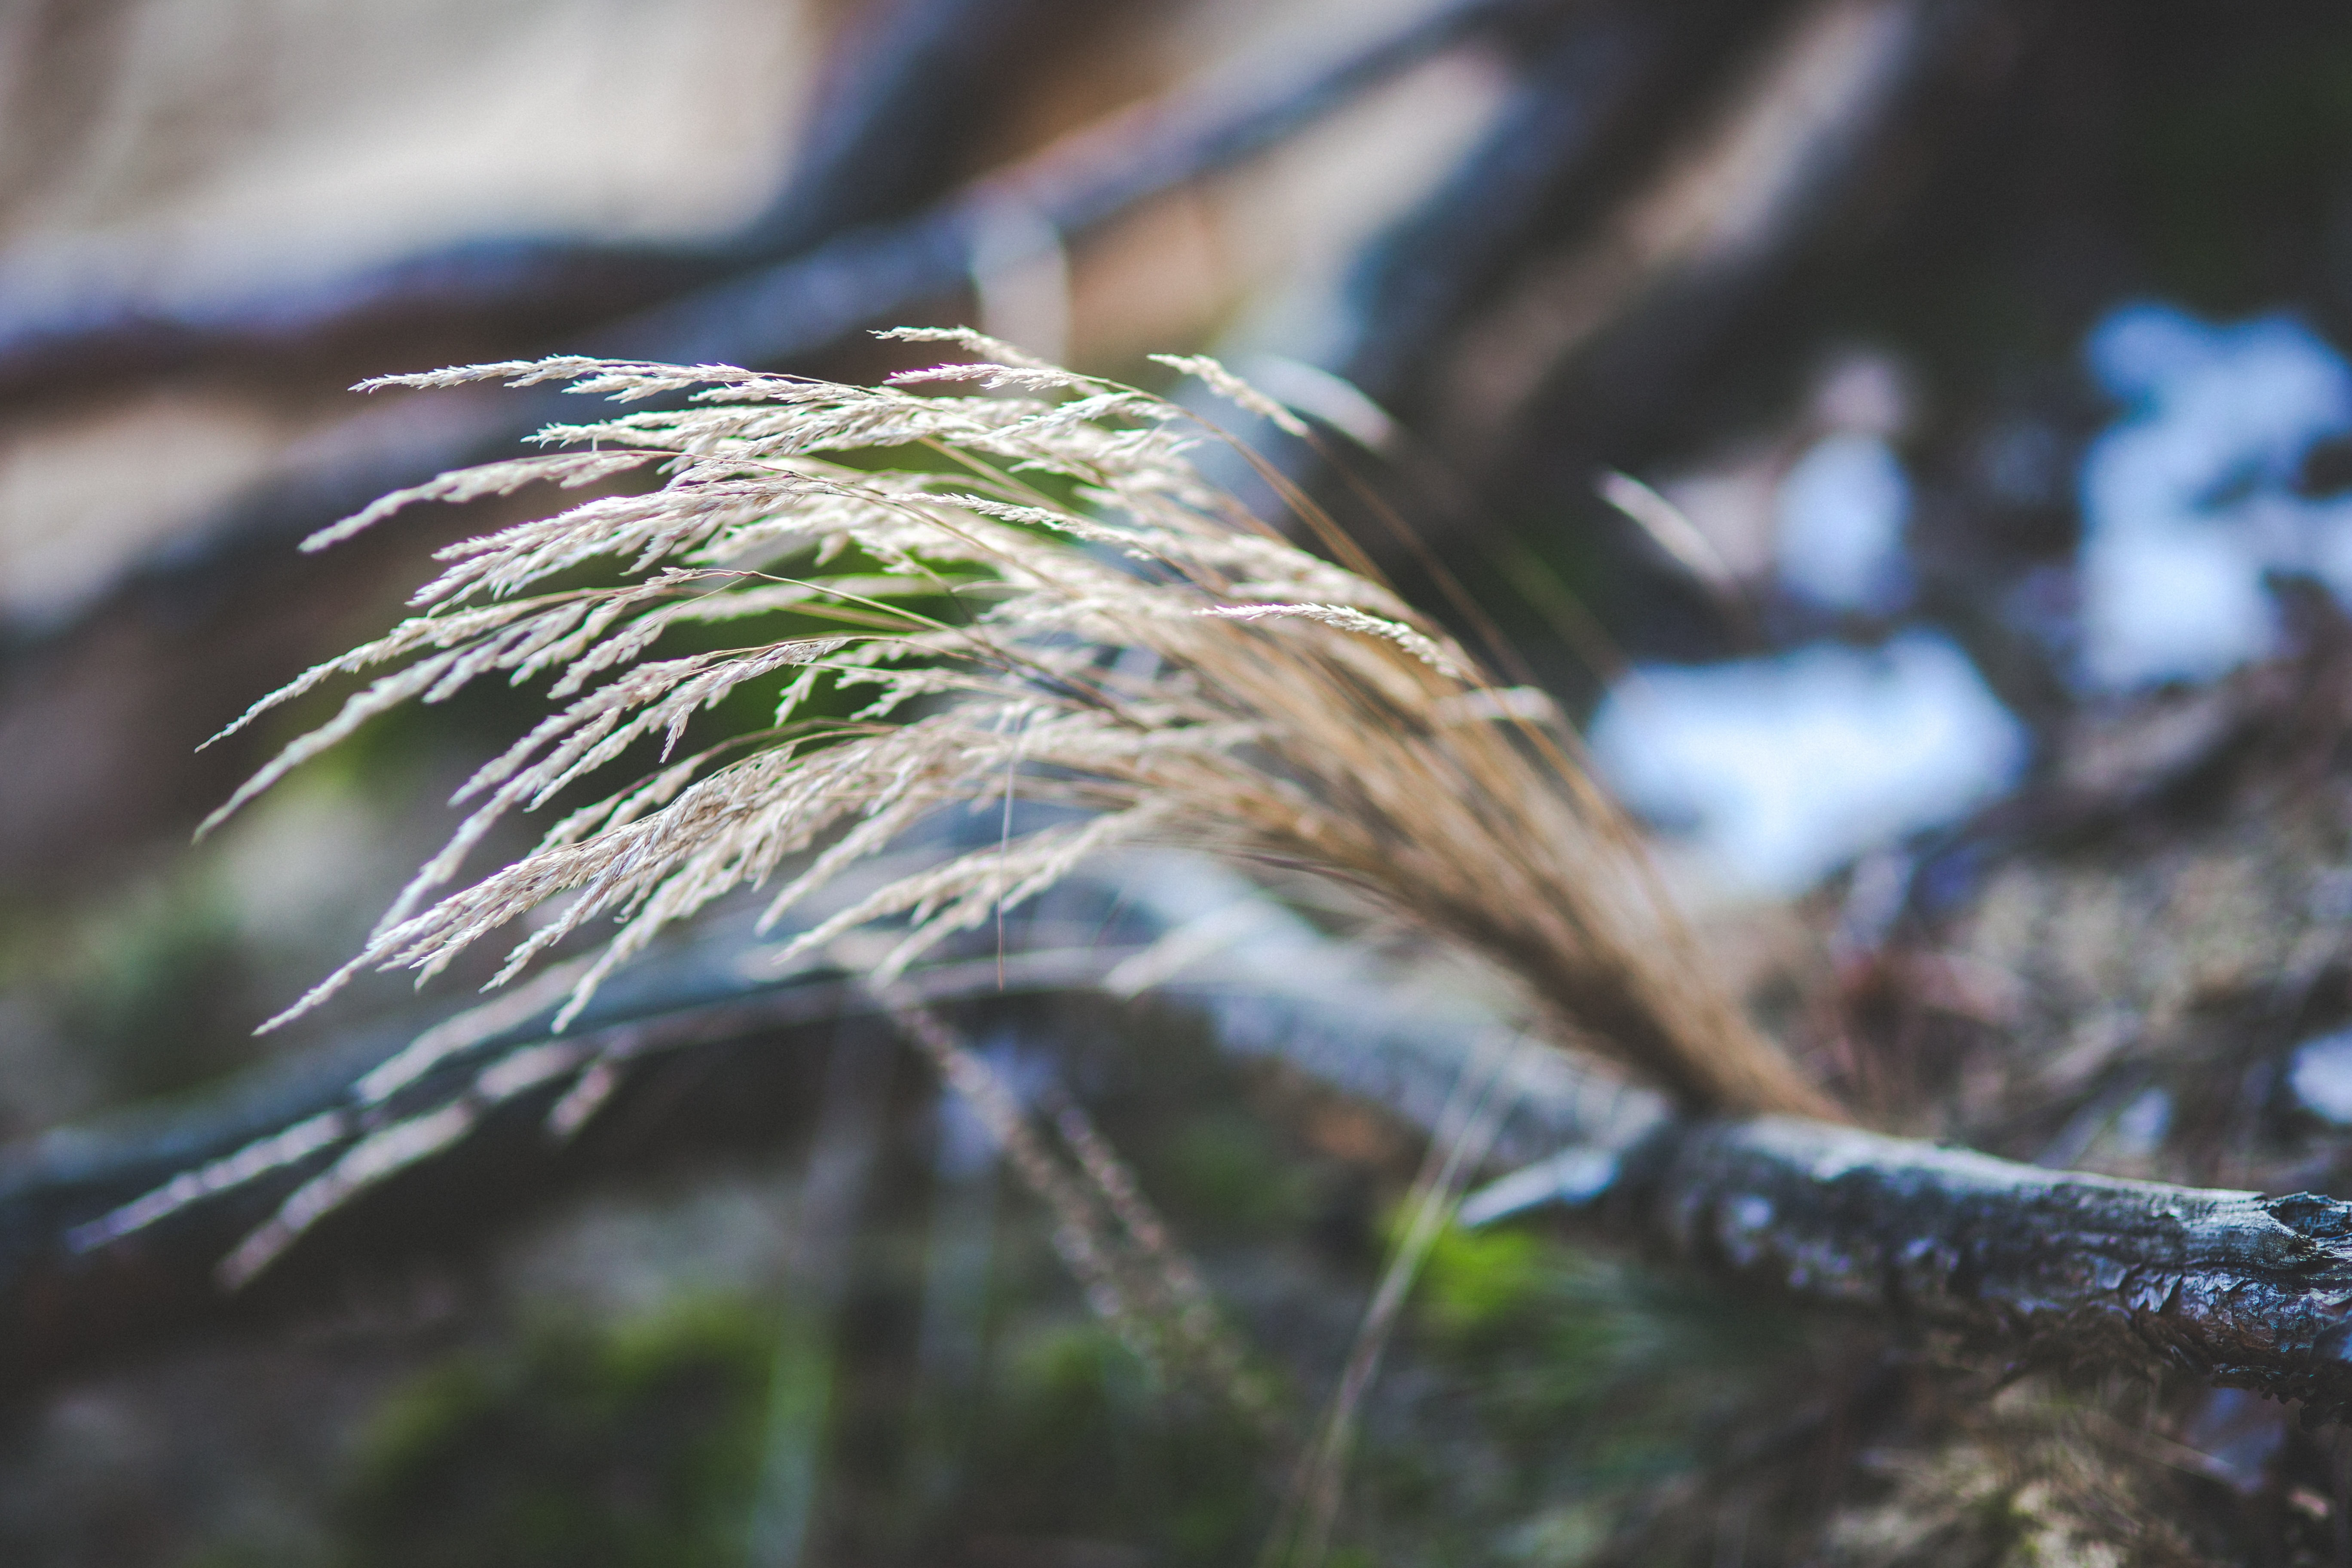
tree, nature, forest, grass, branch, winter, plant, sunlight, leaf, flower, frost, dry, wildlife, green, autumn, botany, dried, closeup, flora, season, twig, close up, macro photography, grass family, plant stem, woody plant, land plant